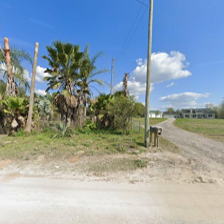
Label: streetView